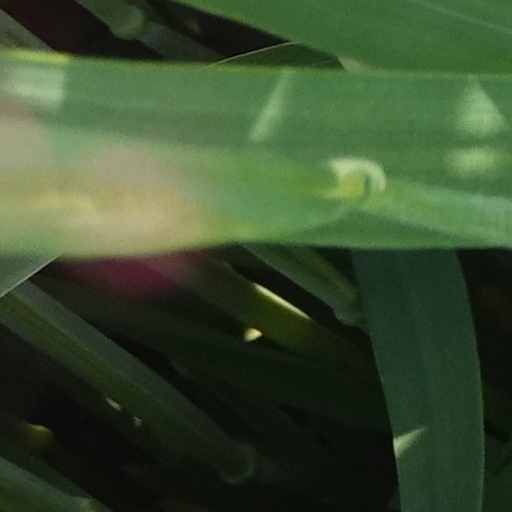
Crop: wheat